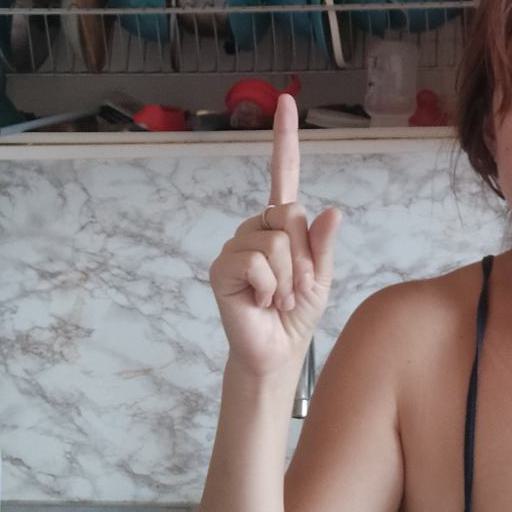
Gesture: one